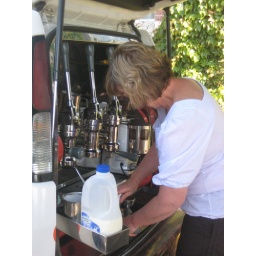
Coffe machine in the car